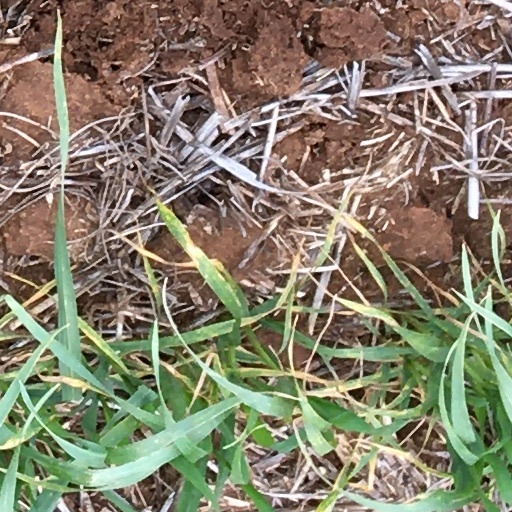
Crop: wheat